Battle of Balikpapan (1945)

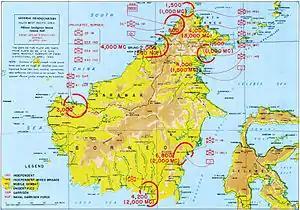
Japanese forces in Borneo

To the east of the cape, the narrow coastal strip was serviced by road that extended east from Klandasan to Stalkoedo, Sepinggang, Batakan Besar, Manggar, and Sambodja crossing many rivers and streams. This road sat on a thick sandy strip of ground, just inland from the beach. The ground around the coast was largely flat, although there were some low hills which rose steeply further inland up to heights of ; while the area around the town and coast was largely open, the interior was heavily covered with thick rainforest. The dense vegetation limited cross country movement, although the rivers and streams were partially navigable. Two airfields had been established to the east of Balikpapan around Sepinggang and Manggar. Manggar was the larger of the two, consisting of two runways that had been graded out of coral. At the time of the Allied landings, the airfield had been badly damaged by aerial bombardment, while the second, smaller airfield, at Sepinggang had also been rendered unserviceable.